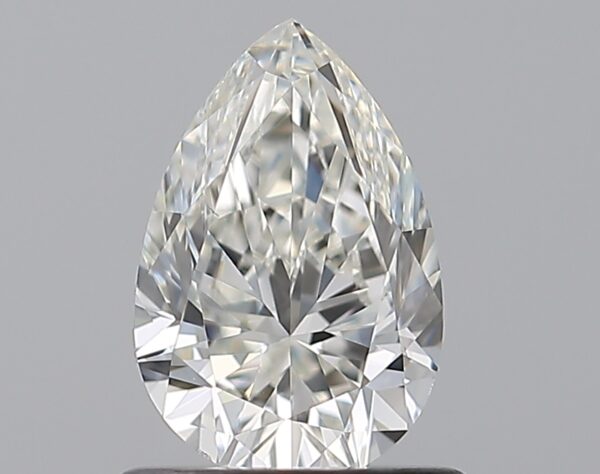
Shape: pear
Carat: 0.8
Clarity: VS2
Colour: I
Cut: VG
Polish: EX
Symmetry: VG
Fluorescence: N
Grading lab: GIA
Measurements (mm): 7.71 x 5.09 x 3.27